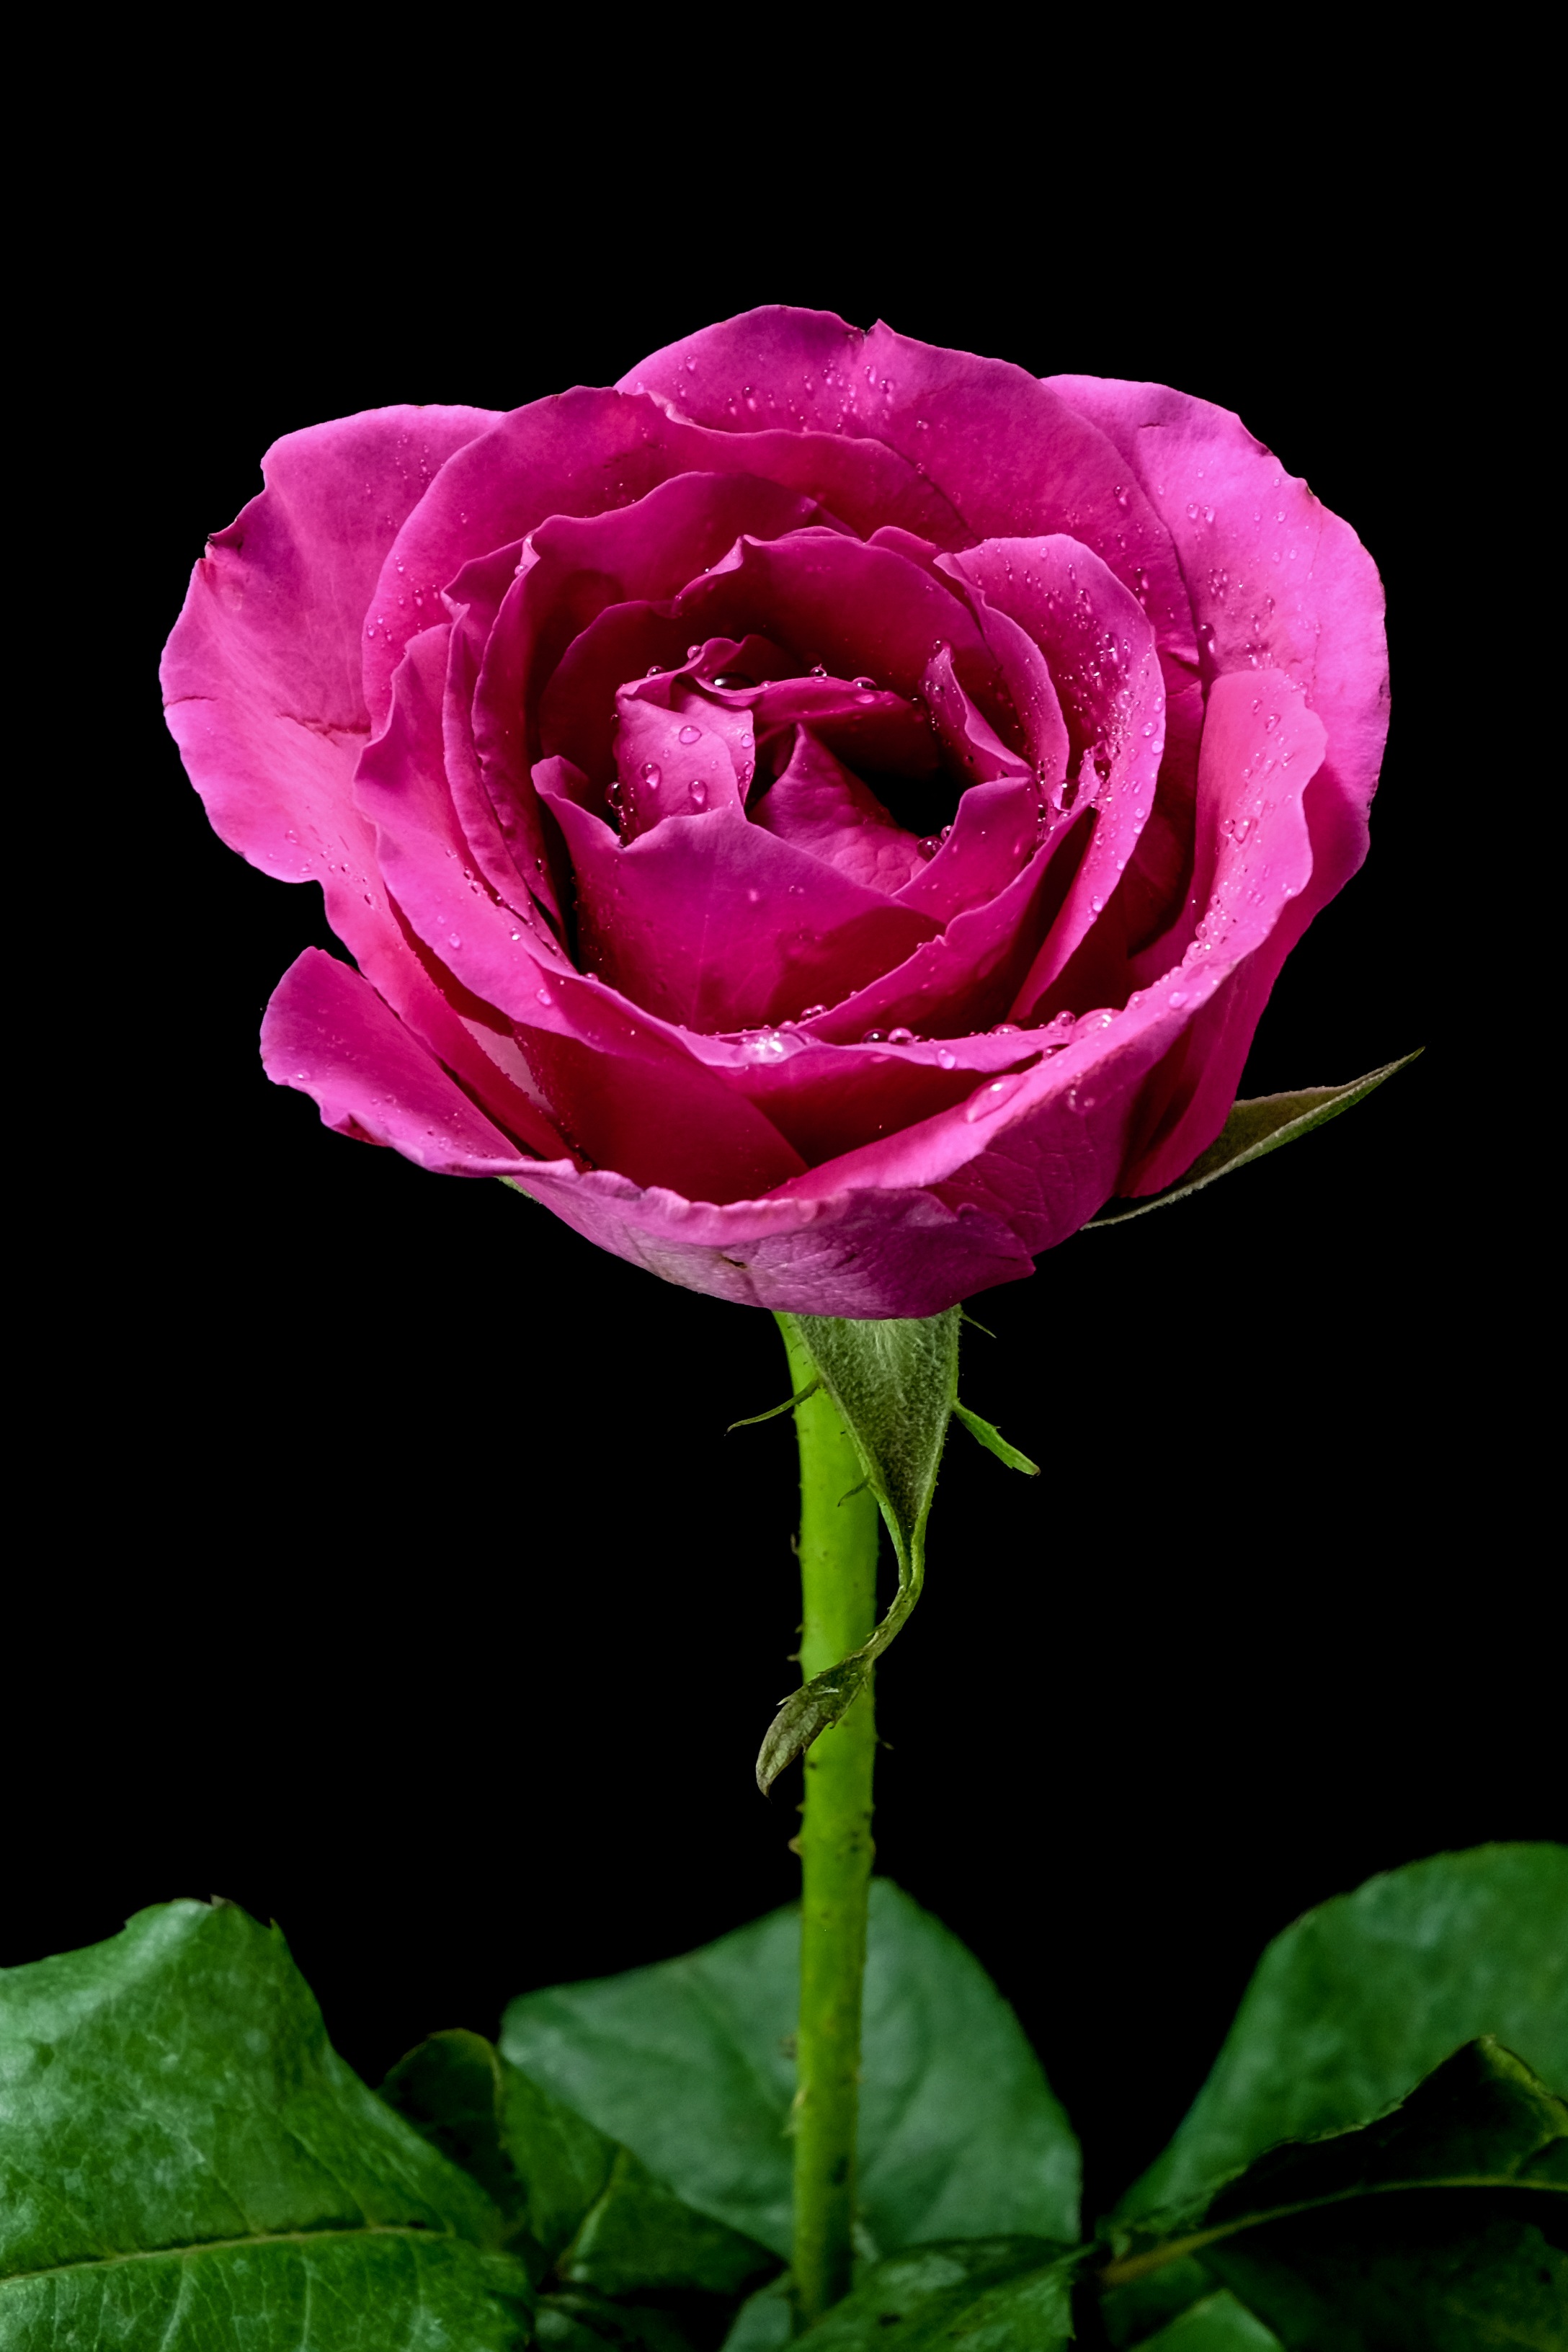
plant, flower, purple, petal, rose, pink, flowers, pinkrose, floribunda, macro photography, flowering plant, garden roses, rose family, plant stem, land plant, rosa centifolia, rose order